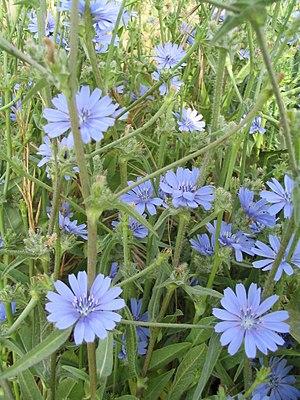
Cichorium pumilum Jacq., est une espèce qui fait partie des chicorées, plantes de la famille des Asteraceae.
Cichorium callosum Pomel, est une espèce qui fait partie des chicorées, plantes de la famille des Asteraceae. Cette espèce n'est pas reconnue comme telle par tous les auteurs.
Les Chicorées sont un genre botanique qui rassemble des plantes de la famille des Astéracées. Ce genre comporte à la fois des espèces sauvages et des plantes qui sont cultivées, soit des variétés à feuilles, soit des variétés à racines.